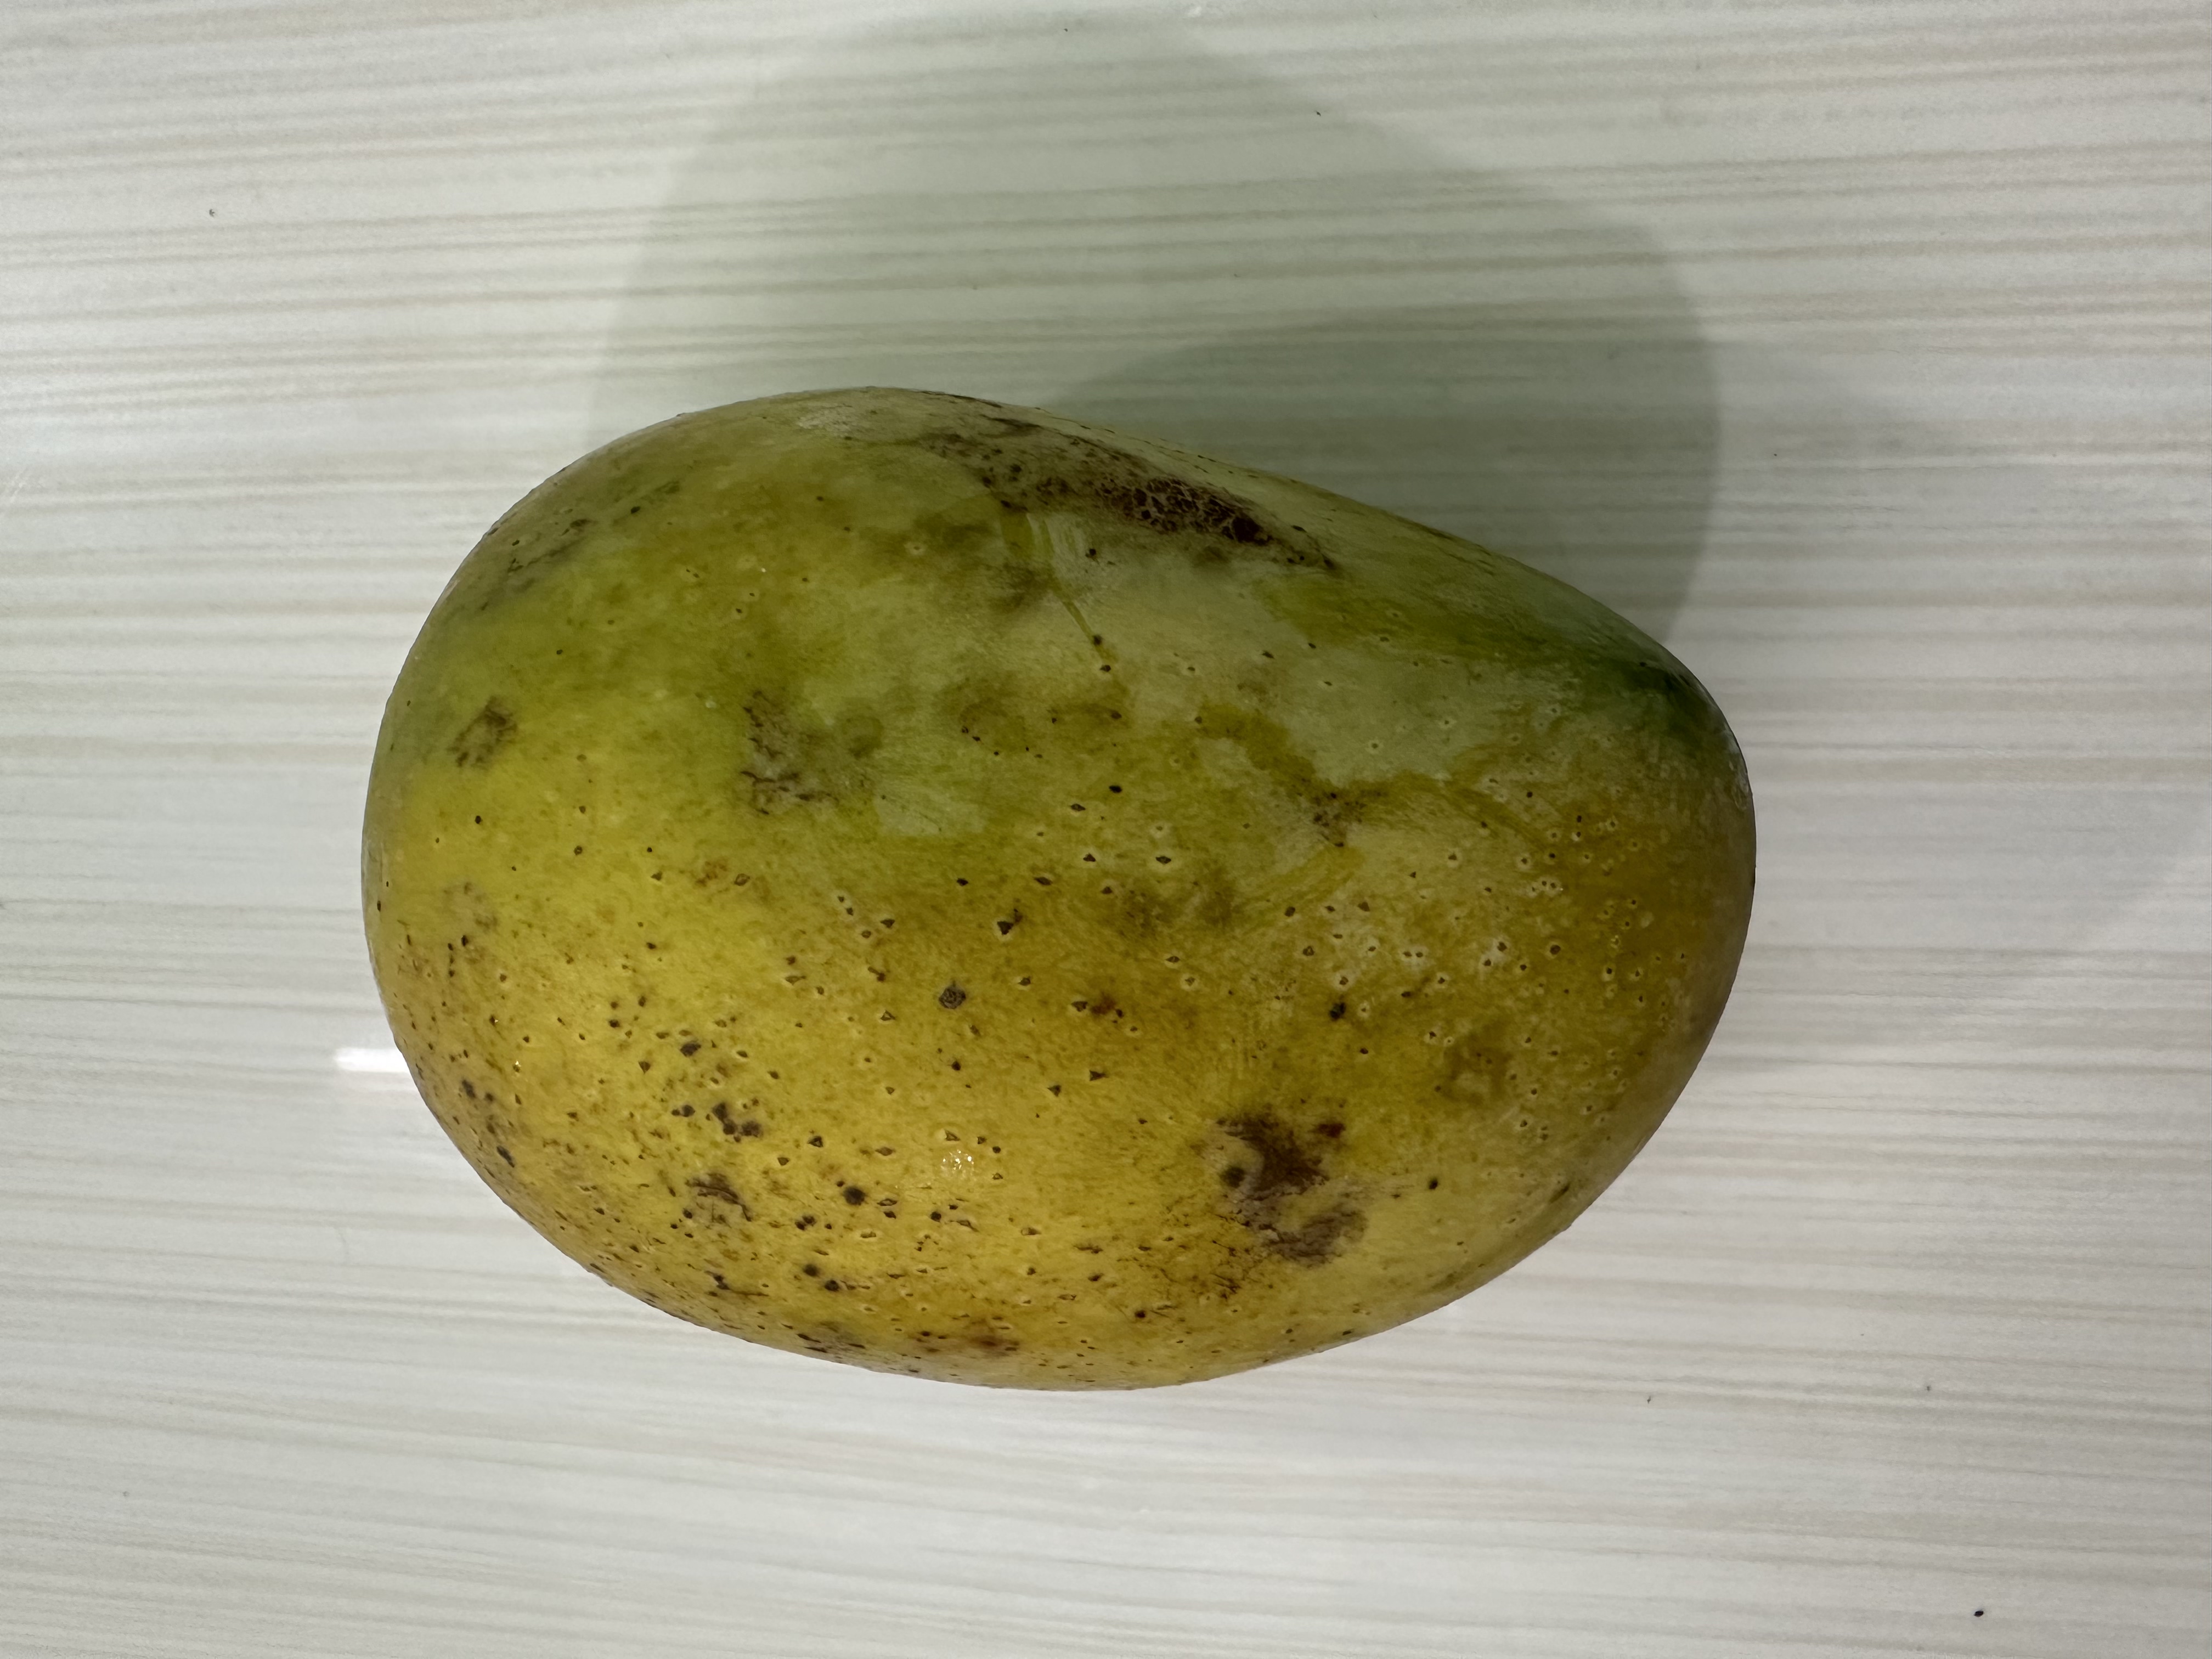
Mango variety: Kanchon Langra